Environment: real
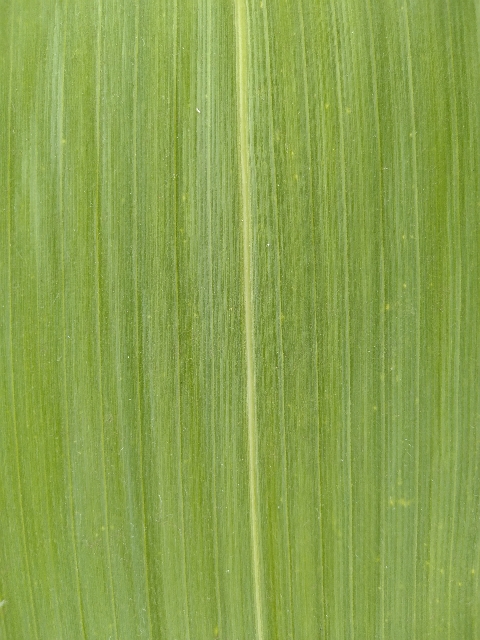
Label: healthy